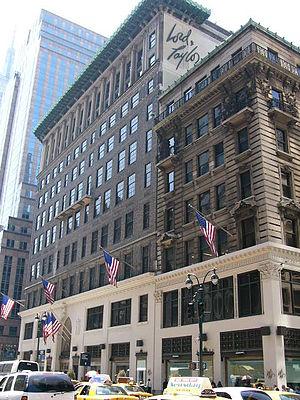
Lord & Taylor, basé à New York est la plus ancienne chaîne de grands magasins des États-Unis.